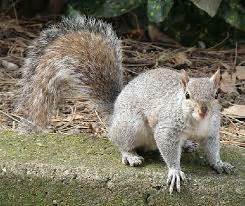
Label: scoiattolo